Syria–Lebanon campaign order of battle

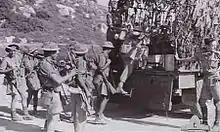
Australian troops from the 2/14th Infantry Battalion

General Officer Commanding I Corps: Lieutenant-General John Lavarack